Vertical blanking interval

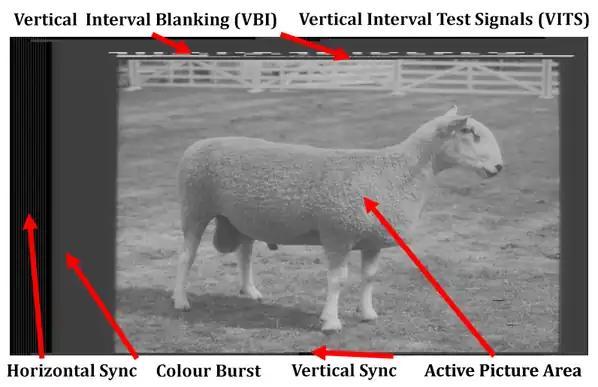
1135×624 4fsc decoded frame (Luma) from a Composite 4fsc decode of a LaserDisc

In a raster scan display, the vertical blanking interval (VBI), also known as the vertical interval or VBLANK, is the time between the end of the final visible line of a frame or field and the beginning of the first visible line of the next frame or field. It is present in analog television, VGA, DVI and other signals. Here the term field is used in interlaced video, and the term frame is used in progressive video and there can be a VBI after each frame or field. In interlaced video a frame is made up of 2 fields. Sometimes in interlaced video a field is called a frame which can lead to confusion.